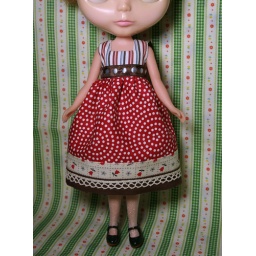
Strawberry Parfait dress in Brown, blue and red. Comes with head band. Listed :)